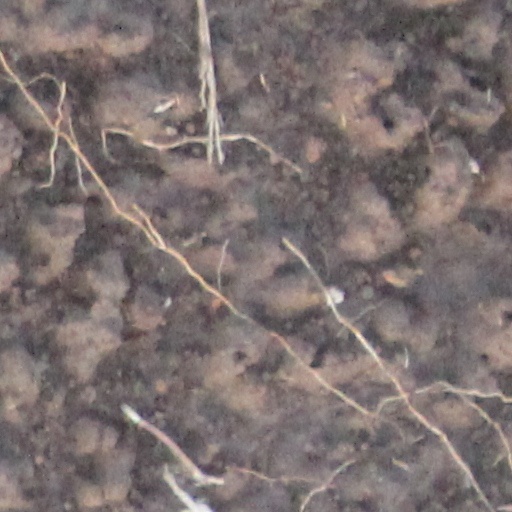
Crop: wheat